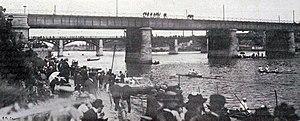
L'aviron aux JO de 1900 (régates avec arrivée au pont d'Asnières sur la Seine).
Les épreuves d'aviron lors des Jeux olympiques de 1900 ont eu lieu du 25 au 26 août 1900 sur la Seine, dans le bassin d'Asnières-Courbevoie sur une distance d'environ 1750 m entre l'ancien pont Bineau et le pont ferroviaire d'Asnières.